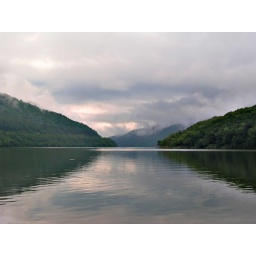
almost heaven bluestone lake near my home